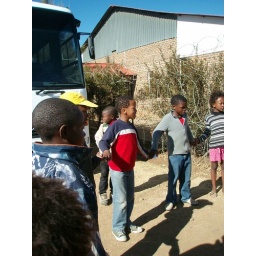
chicken in a box